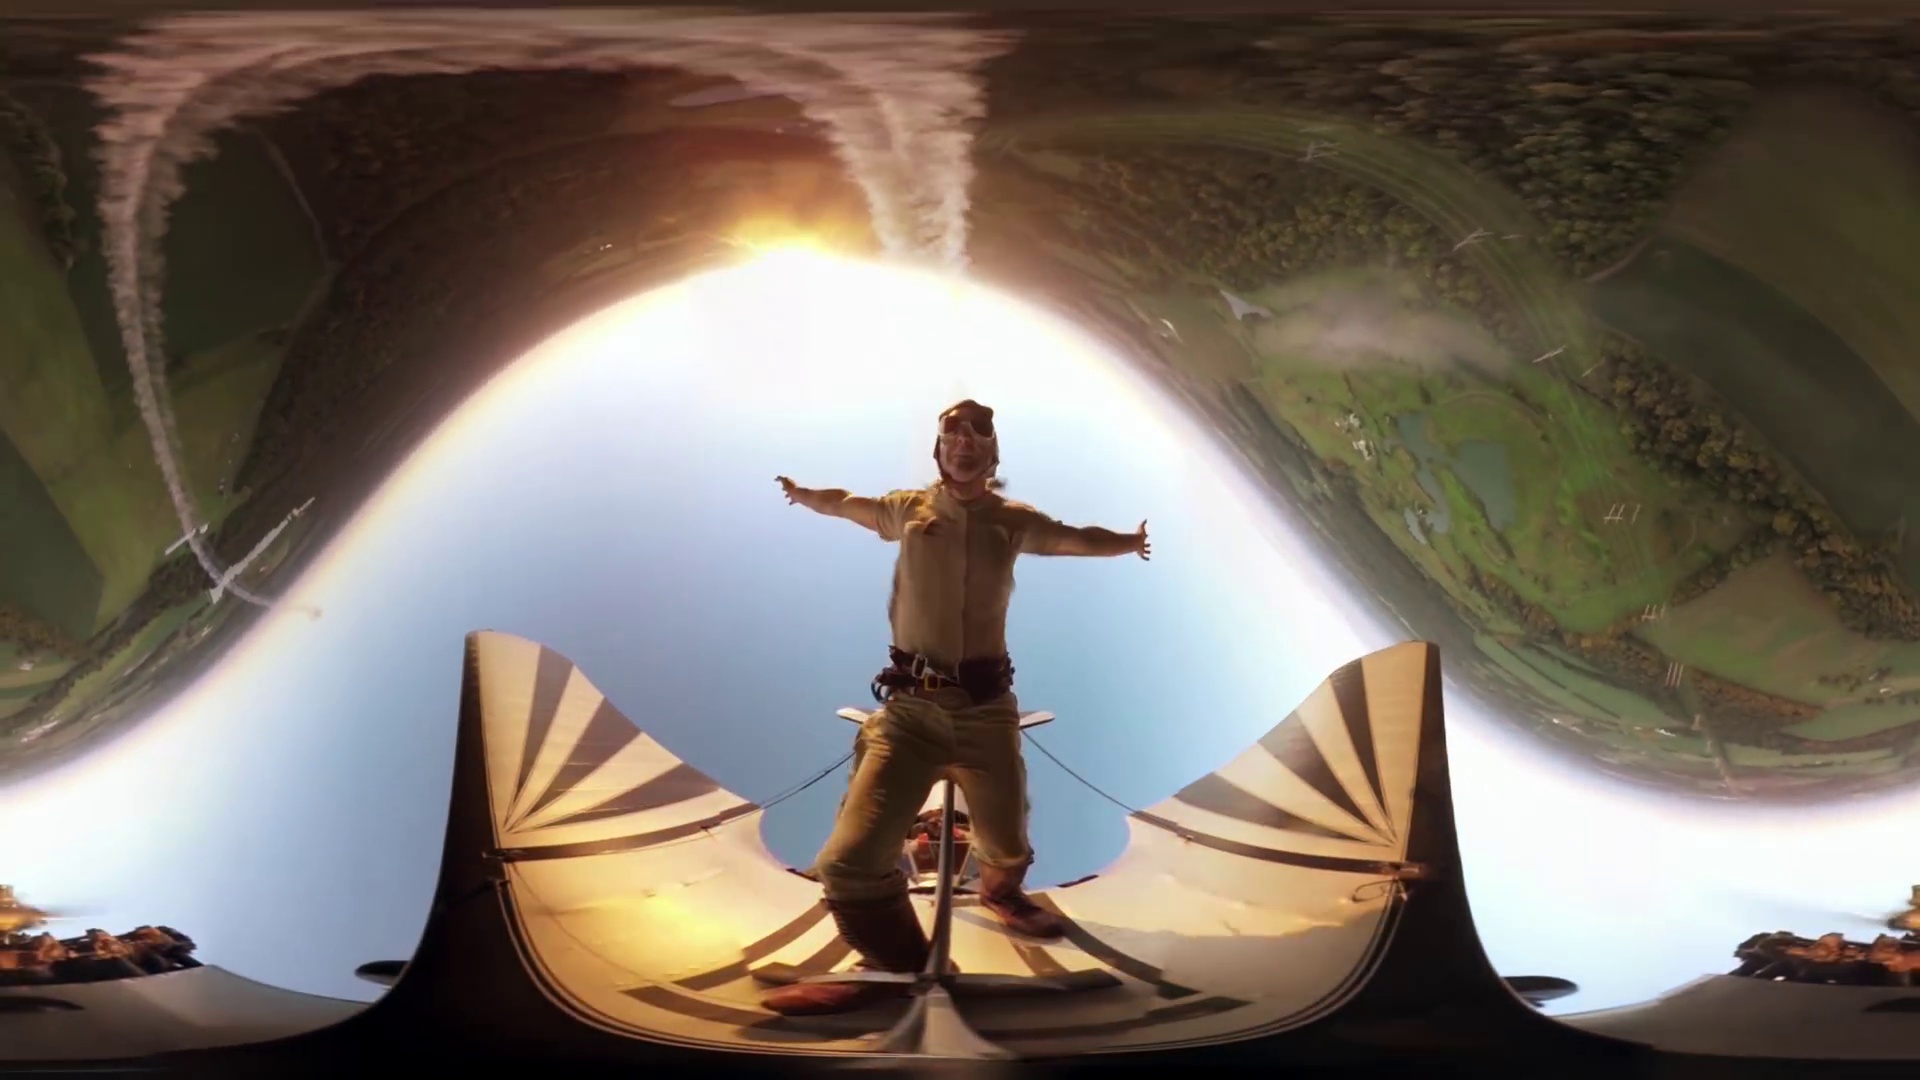
Referred object: the wingwalker standing with arms outstretched

Referred object: the man in a beige shirt

Referred object: the right wing, opposite the left wing (relative to the central axis of the object)